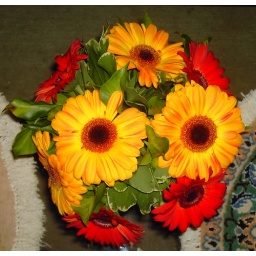
in red &amp;amp; yellow